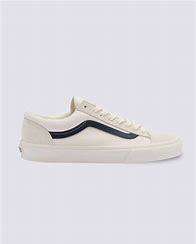
Brand: Vans
Model: Style 36 Skate